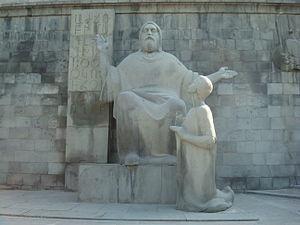
Le Matenadaran ou Institut Machtots de recherches sur les manuscrits anciens est l'un des plus riches dépôts de manuscrits et de documents au monde. Situé à Erevan, la capitale arménienne, il compte plus de 17 000 manuscrits et environ 300 000 documents d'archives.
Korioun, dit Skantchéli, est un religieux et un historien arménien du Vᵉ siècle. Il est l'un des saints traducteurs et donc disciple de Mesrop Machtots, dont il a rédigé une biographie.